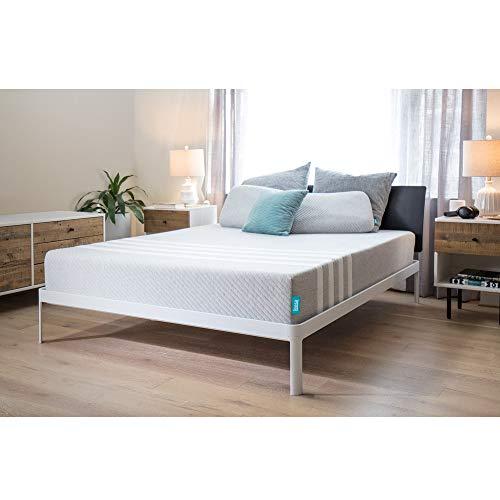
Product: Leesa 10" Memory Foam Mattress in a Box, Luxury CertiPUR-US Certified 3 Layer Foam Construction, Twin XL, Gray & White
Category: Home & Kitchen | Furniture | Bedroom Furniture | Mattresses & Box Springs | Mattresses
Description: The Leesa mattress in a box is beautifully designed with three premium foam layers for cooling, body contouring and pressure-relieving core support.
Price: $590.00
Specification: ASIN:B0131L4FW8|ShippingWeight:54pounds(Viewshippingratesandpolicies)|DateFirstAvailable:July30,2015